Military history of Canada

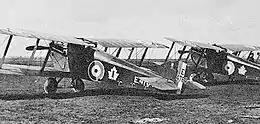
The Canadian Air Force of 1918 at RAF Upper Heyford, with Sopwith Dolphins as part of the No. 1 Fighter Squadron

The British War Office also reserved officer commissions for Canadian "gentlemen and journeymen" to fill vacancies and bolster the British officer corps. The recruitment of Canadians into the British officer corps was encouraged by the War Office as a way to promote military interoperability between Canada and the UK, and to make the Canadian government more amicable to the idea of its military participating in British overseas campaigns. By 1892, about two-thirds of Royal Military College of Canada (RMC) graduates who received commissions opted to join the British military rather than the Canadian militia.